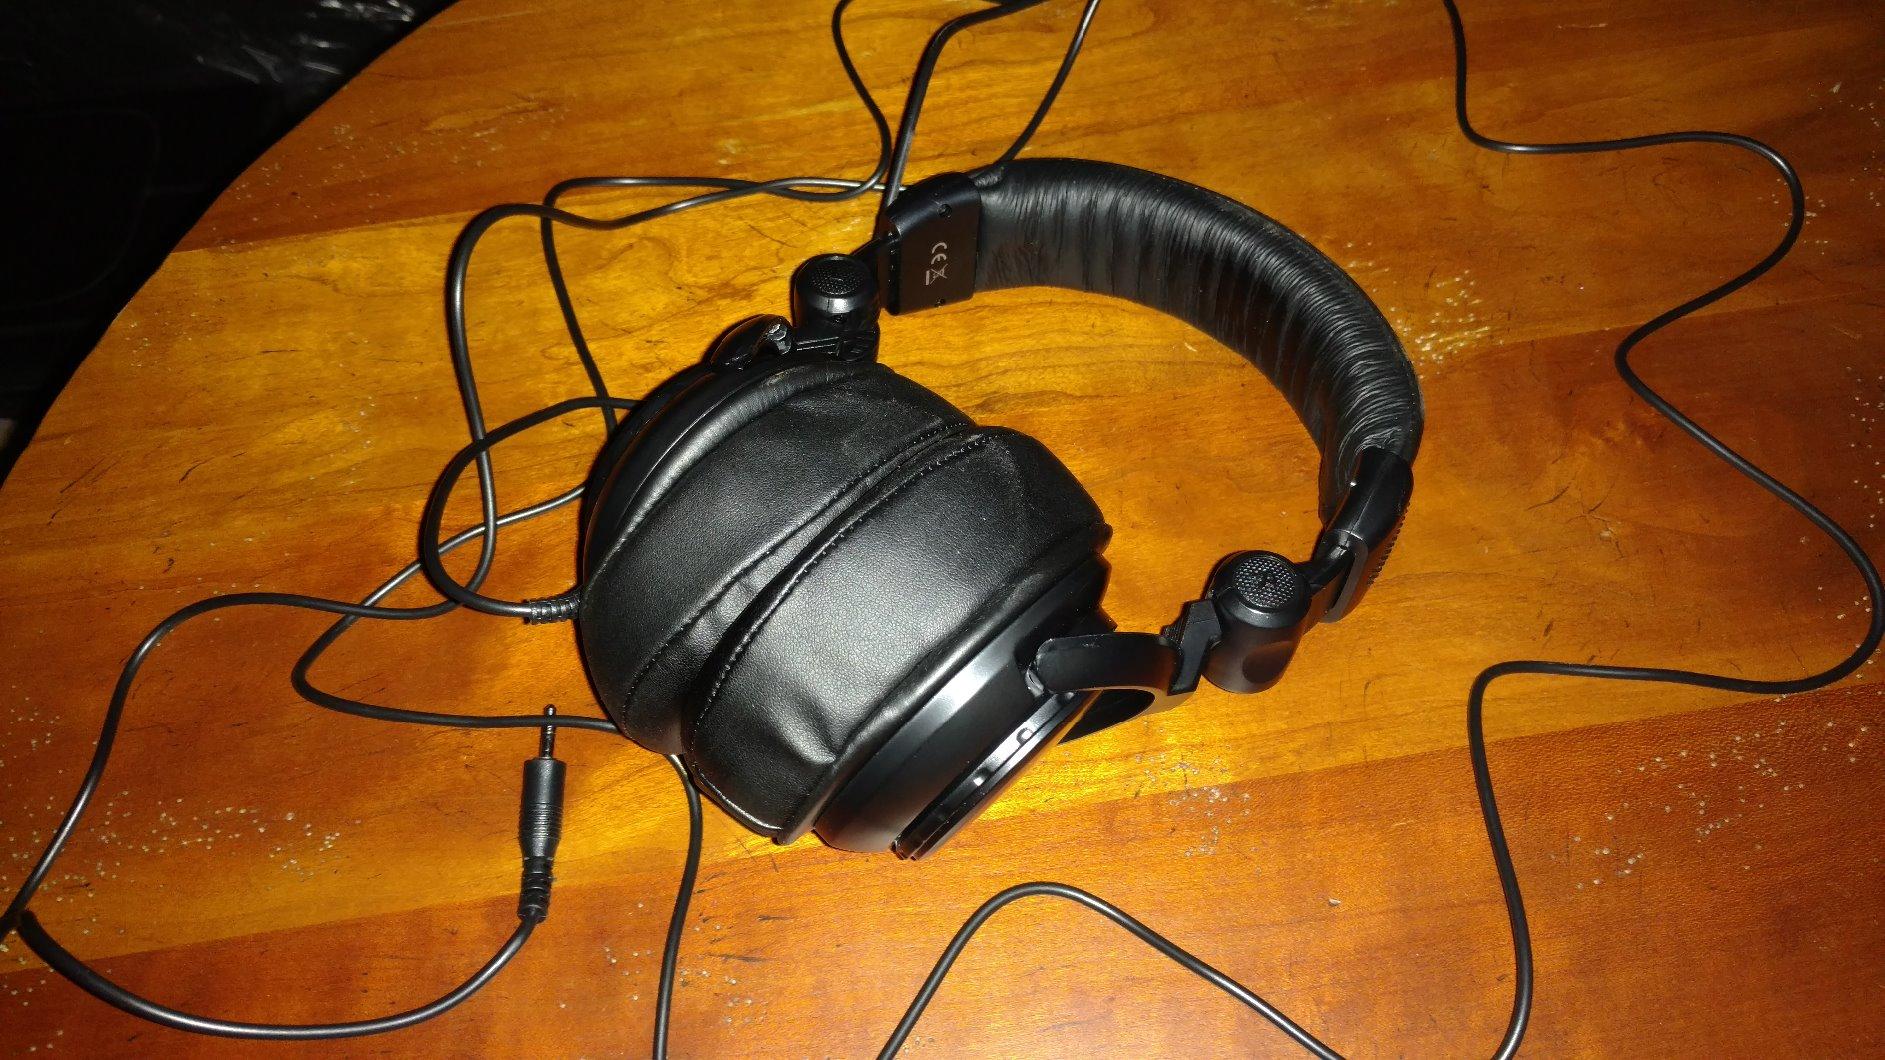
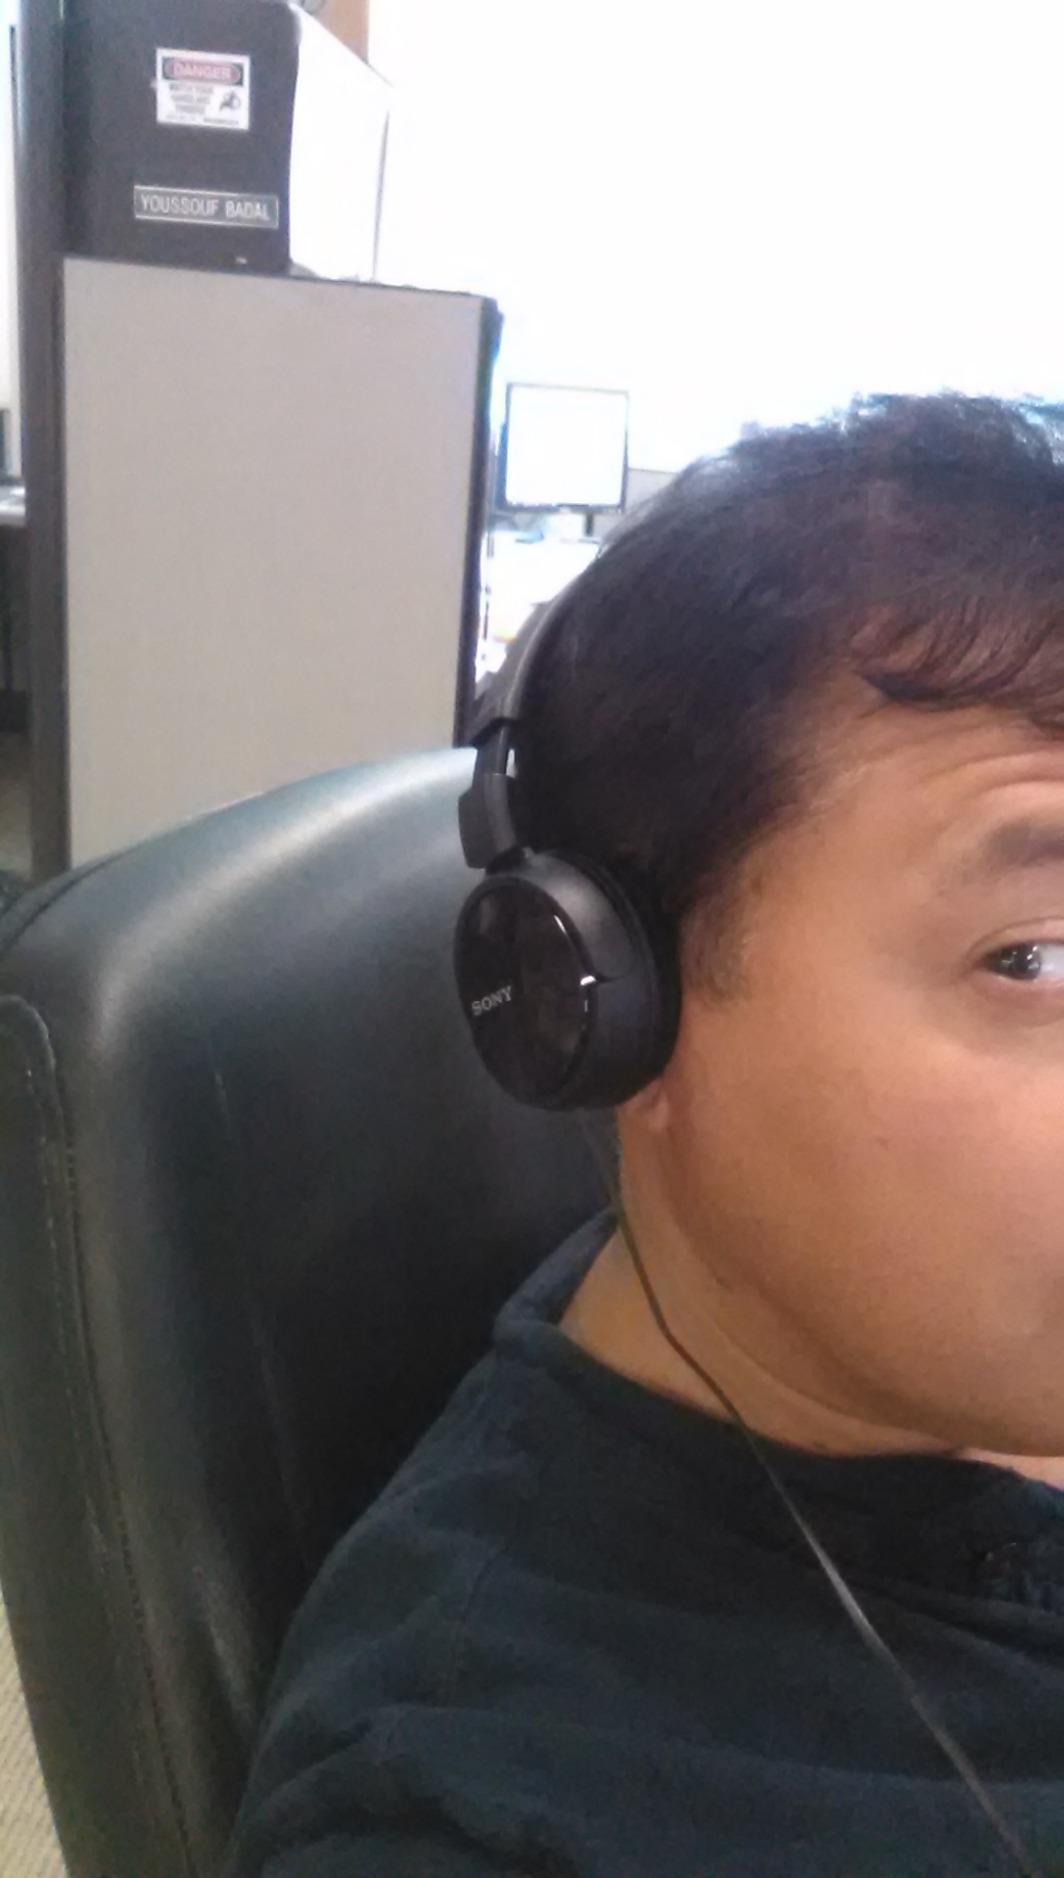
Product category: headphones
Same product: no